1913 Michigan Wolverines football team

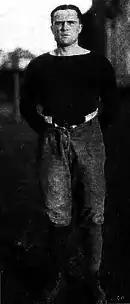
Consensus All-American Miller Pontius

On November 8, 1913, Michigan played Cornell at Percy Field in Ithaca, New York. The Wolverines traveled by train to Geneva, New York, where they stayed the night before the game. The game was the tenth meeting between the two programs, with Michigan having won two and lost eight of the prior games. One week earlier, Cornell had lost to Harvard, 23–6. As Harvard was considered the best football team in the East in 1913, Michigan's players hoped to defeat Cornell by an even larger margin. In the end, Michigan won by the same 17-point margin, 17–0.